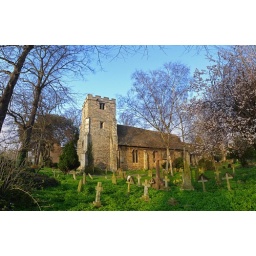
Taken in the afternoon sun on the way home from the train station.